Our Lady of Medjugorje

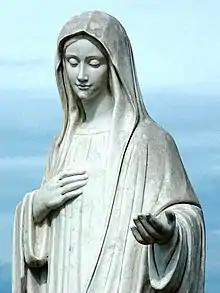
Statue of Our Lady of Medjugorje

Our Lady of Medjugorje, also called Queen of Peace and Mother of the Redeemer, is the title given to the visions of Mary, the mother of Jesus, said to have begun in 1981 to six Herzegovinian Croat children in Medjugorje, Bosnia and Herzegovina (at the time in SFR Yugoslavia). The children (Ivan Dragičević, Ivanka Ivanković, Jakov Čolo, Marija Pavlović, Mirjana Dragičević and Vicka Ivanković) ranged from ten to sixteen years old at the time of the first claimed apparition.